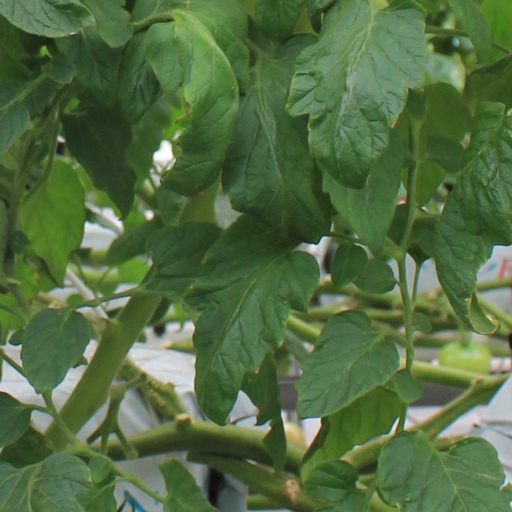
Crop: tomato